W. P. Finney

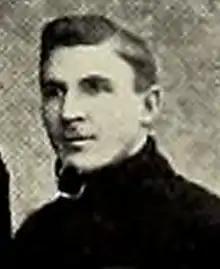
Finney during his time at Purdue

William Porter Finney (April 14, 1871 – March 6, 1954) was an American college football player and coach. He was second head football coach at Iowa Agricultural College—now known as the Iowa State University in Ames, Iowa, serving for one season, in 1893, and compiled a record of 0–3. Finney also coached Kentucky State College—now known as the University of Kentucky—in 1894, tallying a mark of 5–1.